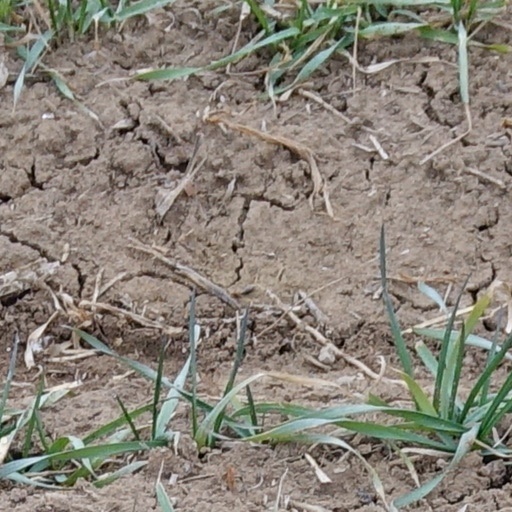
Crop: wheat